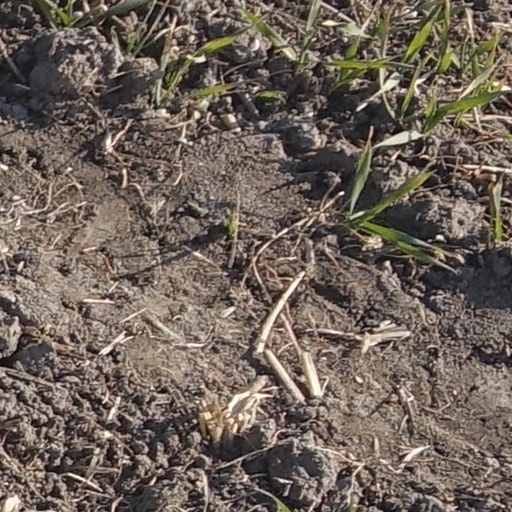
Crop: wheat